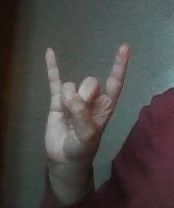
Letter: la